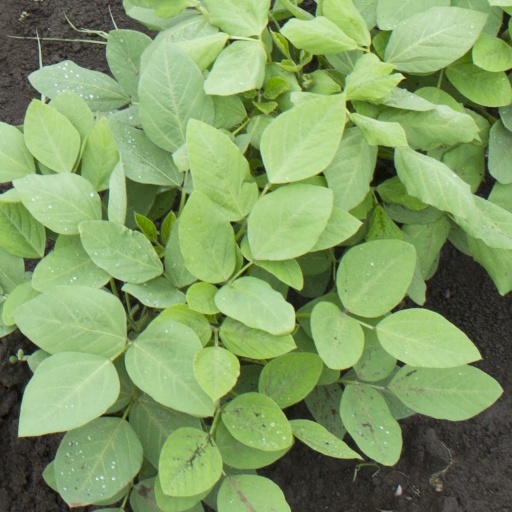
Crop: soybean